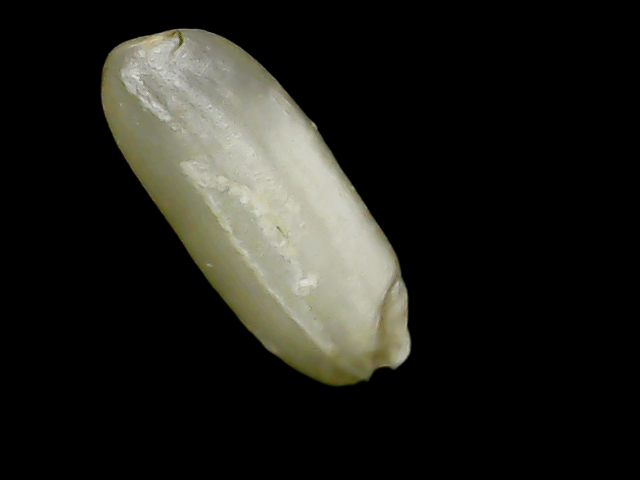
Rice variety: Binadhan24